Porsche Supercup

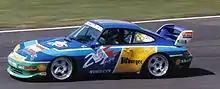
Porsche 911 Cup (993)

Based on the 993 Carrera 2 and used in the Porsche Supercup for seasons 1994–1997. Updated in 1995 with aero parts from the new Carrera RS, followed by a five-horsepower increase to at 6,200 rpm in 1996. 216 units were produced in total.